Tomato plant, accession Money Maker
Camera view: vertical (180 deg); turntable rotation: 150 degrees
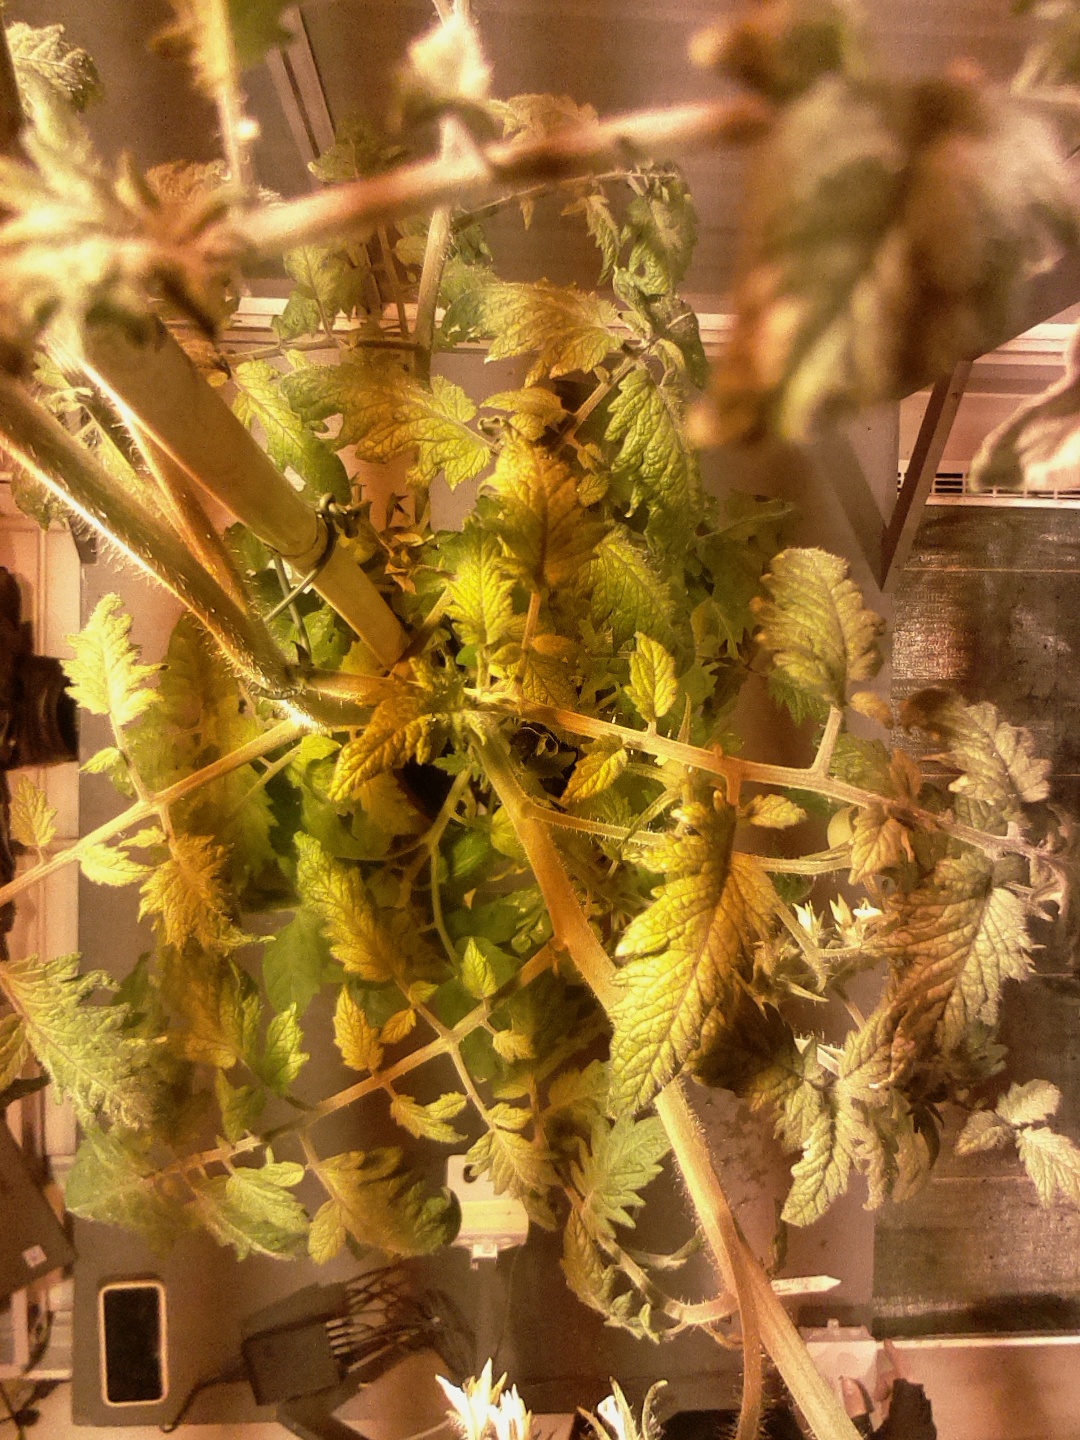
BBCH growth stage 72: 20%-30% of final fruit size